Shelbyville, Tennessee

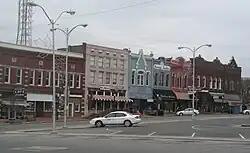
Town Square of Shelbyville

Shelbyville is known as "The Pencil City" because of its historical importance as a center of wood-cased pencil manufacturing. It is still a site for manufacture of writing instruments. In 1982, National Pen Corporation purchased its largest competitor, U.S. Pencil and Stationery Company. Sanford Corporation produced the Sharpie, the world's top-selling writing instrument, in the city. It was in Shelbyville in 1991 that the world's longest pencil was produced, a plastic-cased pencil long, weighing .